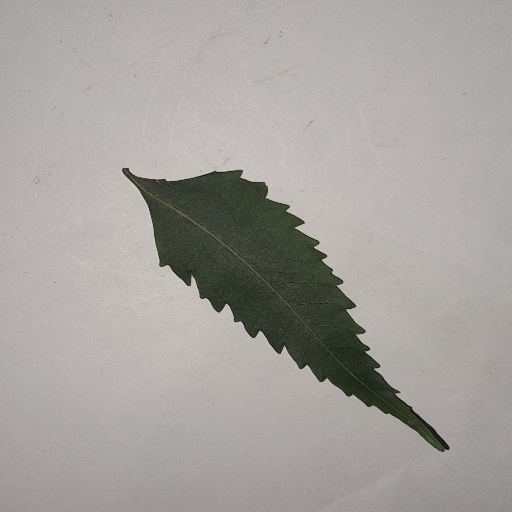
Species: Neem
Leaf condition: Healthy Leaf